Timeline of the Palestine region

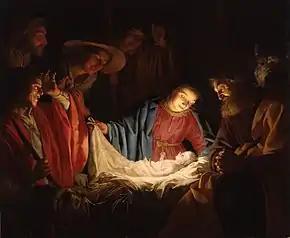
Birth of Jesus (painting by Gerard van Honthorst from 1622)

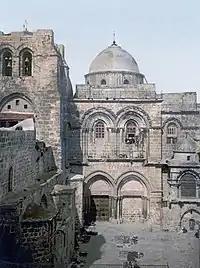
Church of the Holy Sepulchre (photo from 1900)

The Roman period lasted from Pompey's conquest of Palestine in 66 BCE, until the legal establishment of Christianity in the realm. Suggestions for the end date vary between the Edict of Milan in 313 CE by which Constantine the Great and co-emperor Licinius declare Christianity a permitted religion, and the declaration of Nicene Christianity as the sole state religion by three co-emperors including Theodosius, emperor of the East, through the Edict of Thessalonica of 380.